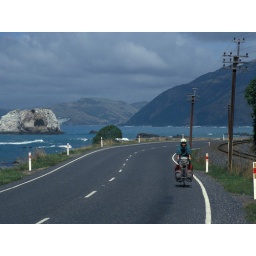
Janet cycling on the coast road near Kaikora in NZ on 07/03/1993